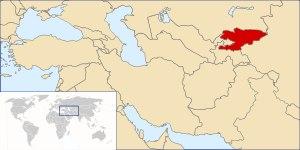
Le Kirghizistan est un pays qui fut dominé pendant des siècles par différents empires. C'est un pays jeune, dont l'indépendance date de 1991.